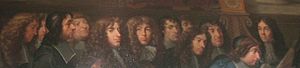
Edme Mariotte
Edme Mariotte var en fransk fysiker som genfandt Boyles lov efter Robert Boyle, der fandt den i 1660.